Pierce Penniless

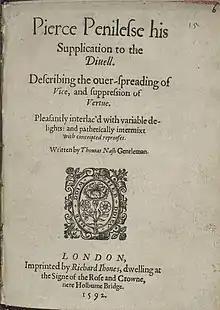
Title page of "Pierce Penilesse his Supplication to the Diuell" by Thomas Nash

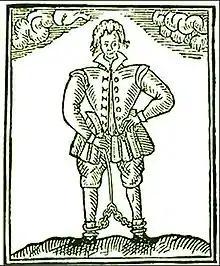
Engraving of Thomas Nashe

Pierce Penniless his Supplication to the Divell is a tall tale, or a prose satire, written by Thomas Nashe and published in London in 1592. It was among the most popular of the Elizabethan pamphlets. It was reprinted in 1593 and 1595, and in 1594 was translated into French.